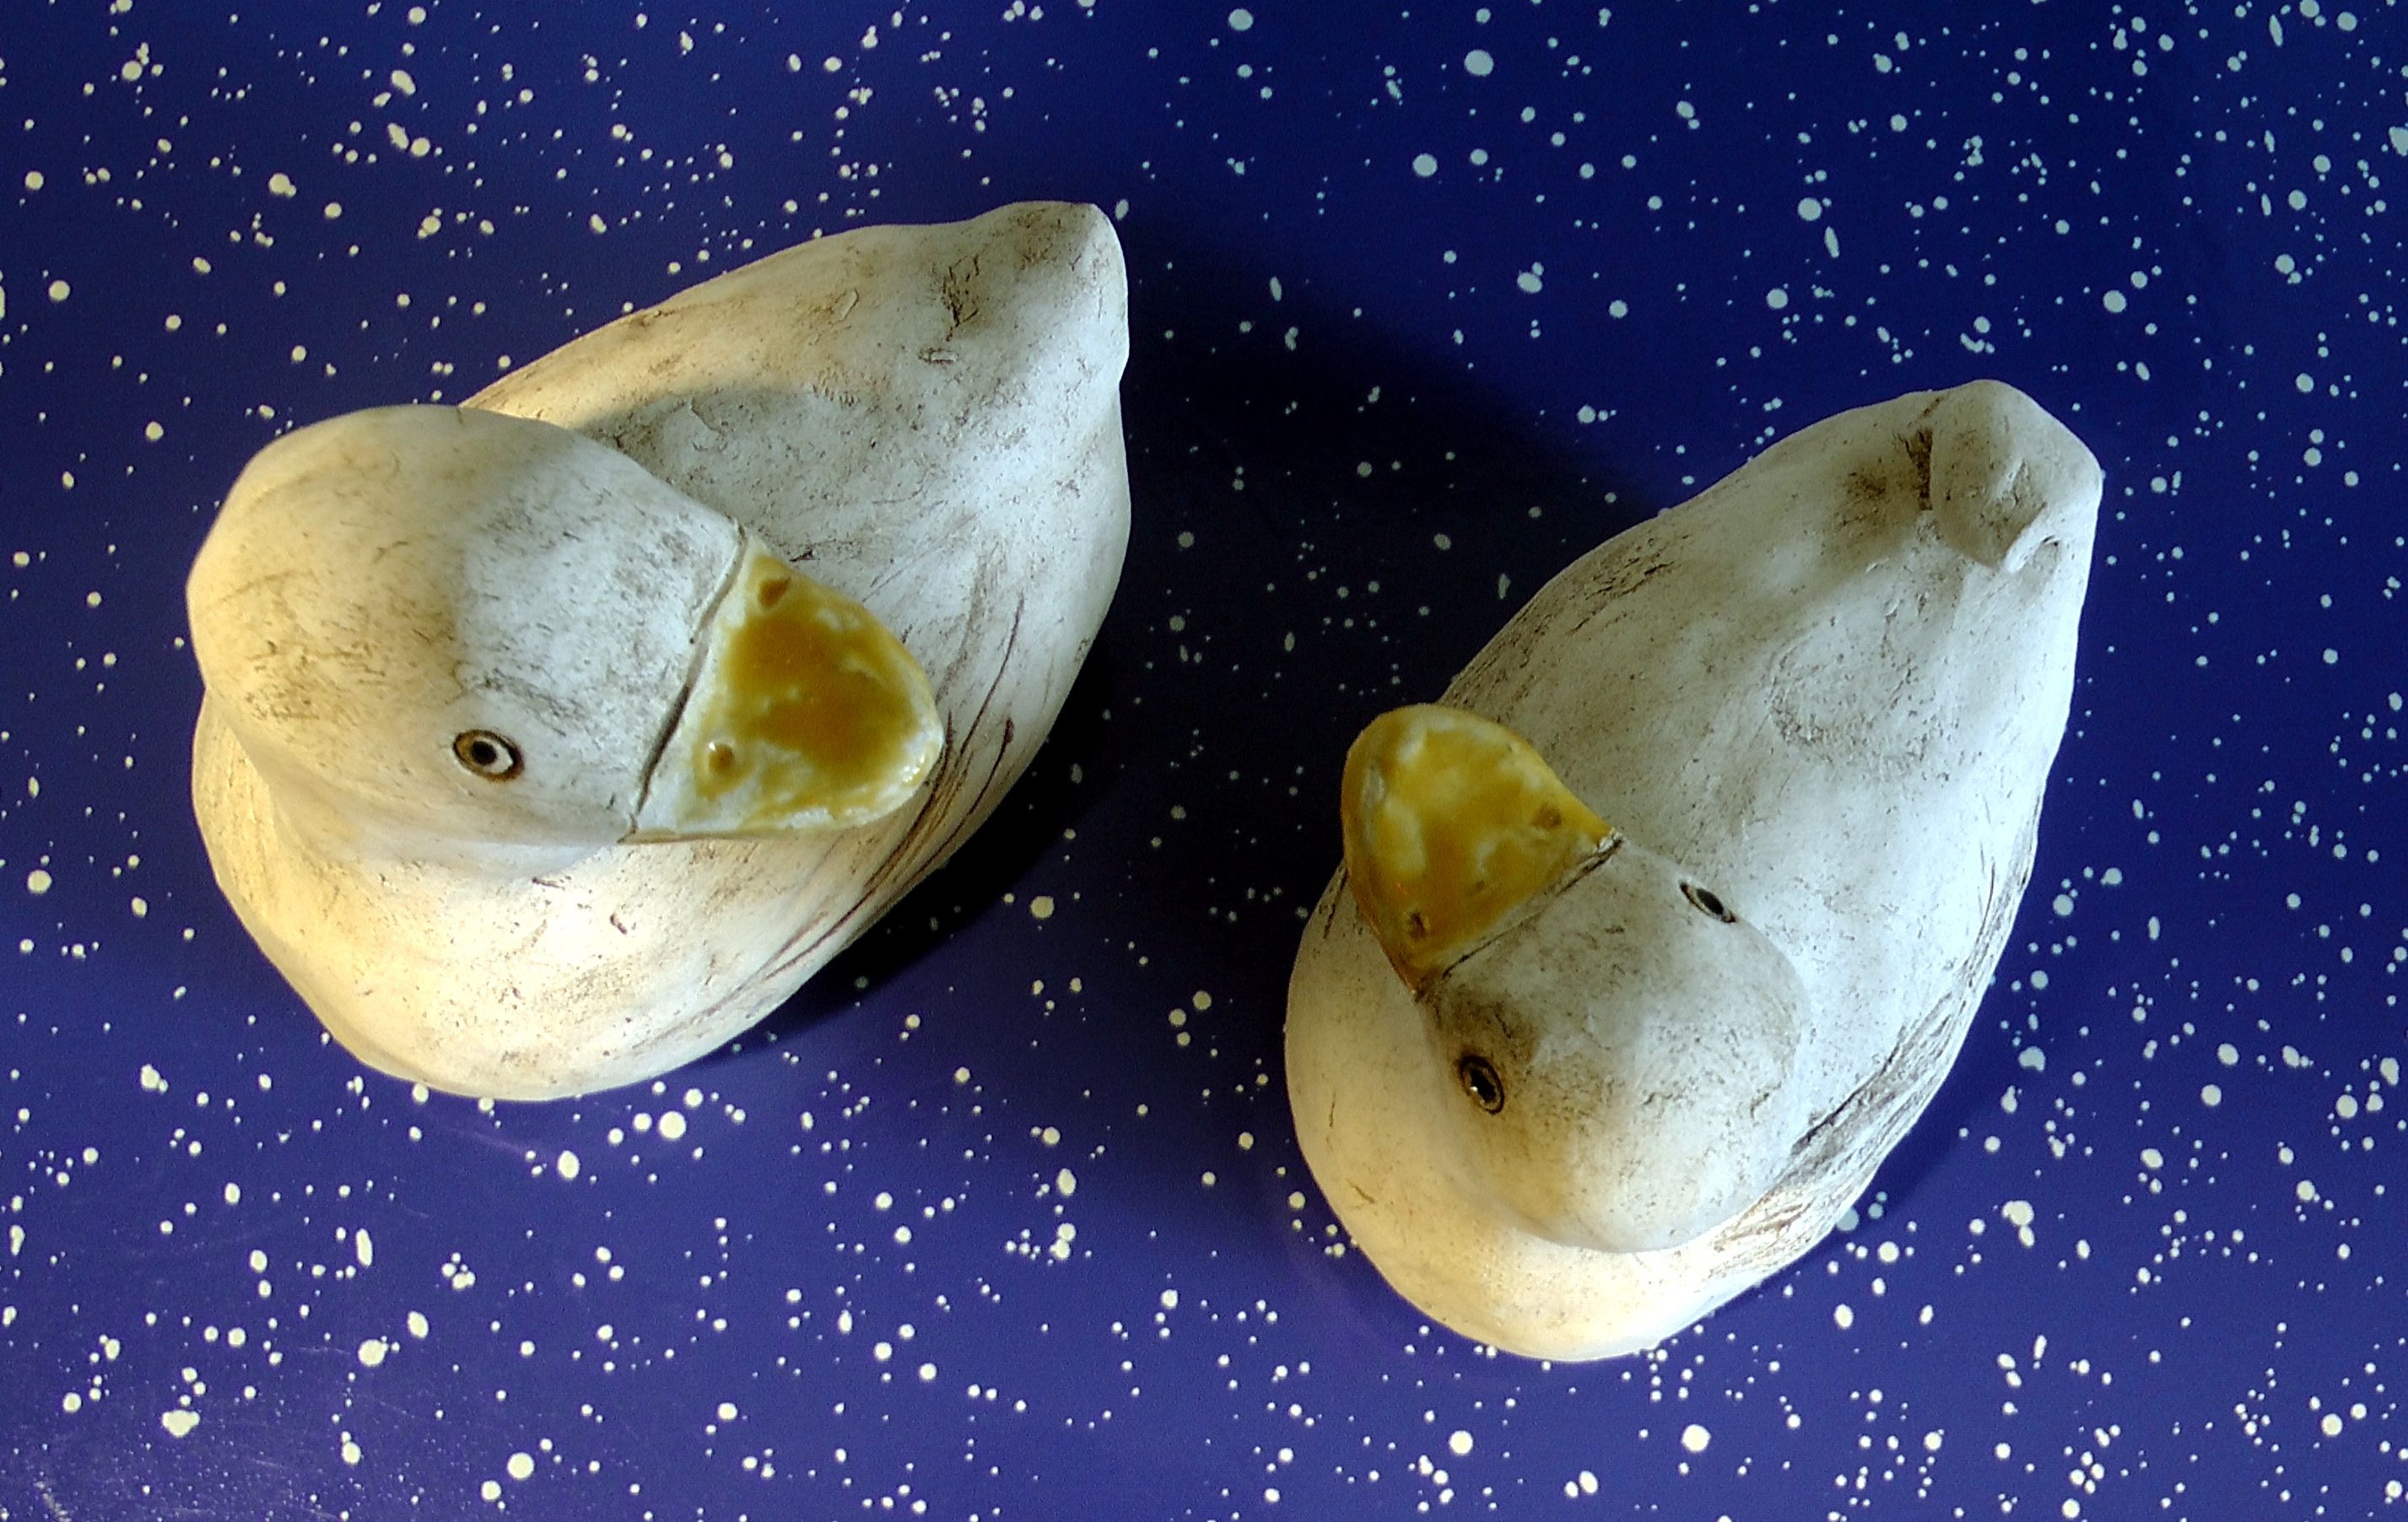
decoration, food, biology, invertebrate, conch, human body, art, organ, weel, tooth, shaped, macro photography, clay figures, pair of ducks